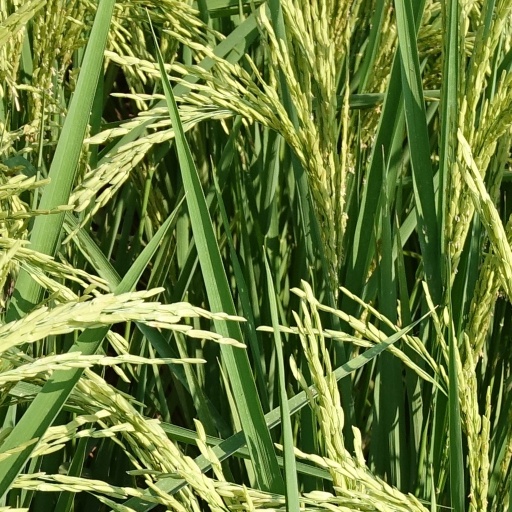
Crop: rice